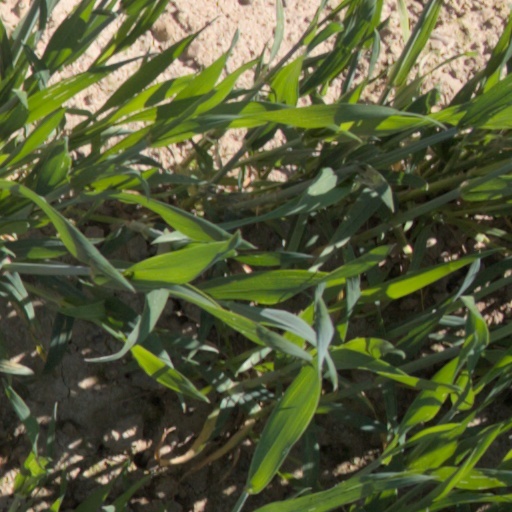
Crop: wheat